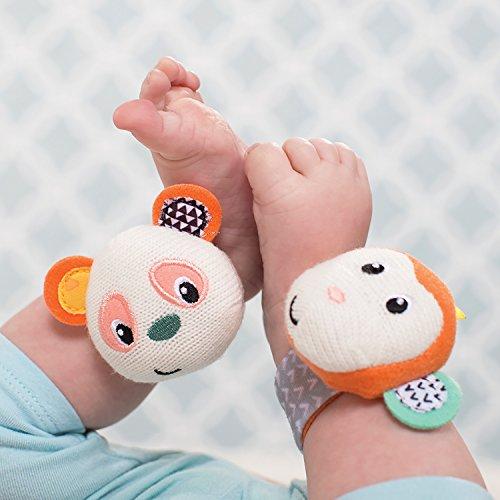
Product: Infantino Wrist Rattles, Monkey and Panda
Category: Toys & Games | Baby & Toddler Toys | Rattles & Plush Rings
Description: Rattling whimsical characters.
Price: $5.99